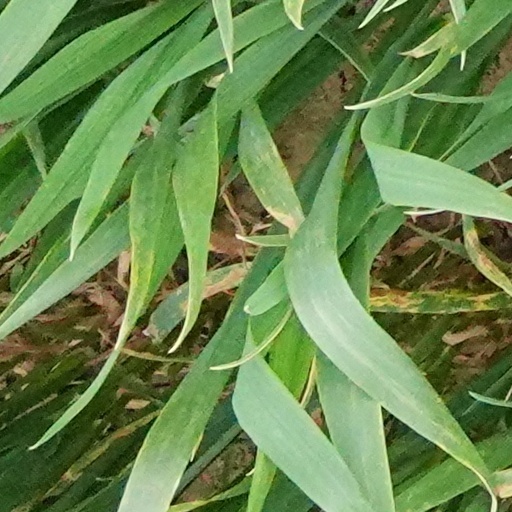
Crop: wheat